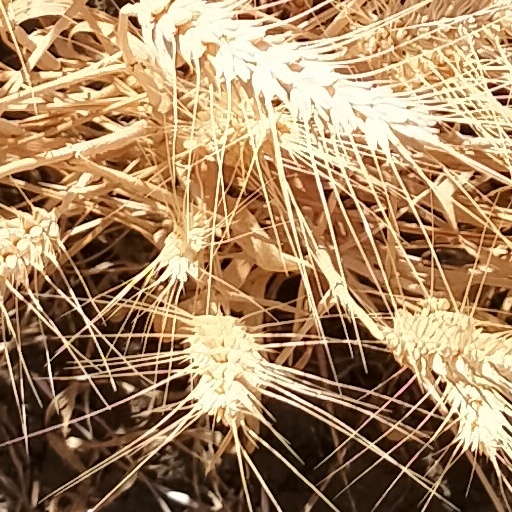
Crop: wheat